Shed

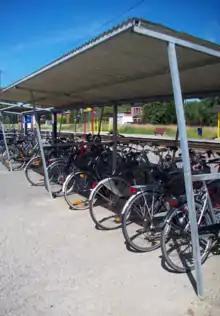
A bicycle shed

Bicycle sheds usually contain a bicycle parking rack on which bikes can be supported and locked and a roof to keep rain and/or snow off the bikes and their riders while mounting and dismounting. Bike sheds range from little more than a supported roof to more complex structures with walls and locking doors or gates.